Arthur Scargill

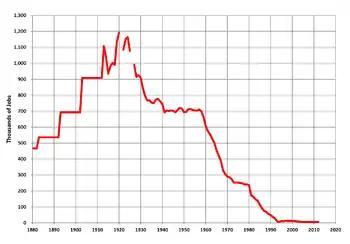
Coal mining employment in the UK, 1880–2012 (DECC data)

Scargill was a leader of the unofficial strike in 1969, which began in Yorkshire and spread across the country. He had challenged Sam Bullough, the President of the Yorkshire area NUM, to act on the working hours of surface workers, given that the union's conference had passed a resolution that their hours be shortened the previous year. When Bullough (unwell at the time) attempted to rule Scargill as "out of order", he was voted out by the area's delegates and a strike was declared across Yorkshire on the issue. Scargill saw this strike as a turning point in the union's attitude to militancy.